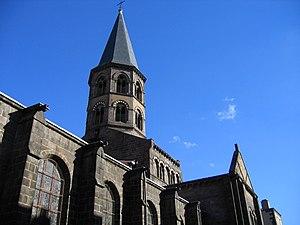
La basilique Saint-Amable | Commune
Cet article recense les monuments historiques de France classés en 1840, la première protection de ce type dans le pays.
La pierre de Volvic est une roche volcanique qui fut très utilisée dans les constructions notamment dans les environs de Clermont-Ferrand et de Riom. Elle a une couleur allant du gris clair à des teintes noires. Elle provient en très grande partie des carrières situées à proximité de Volvic.
Riom est une commune française située dans le département du Puy-de-Dôme, en région d'Auvergne-Rhône-Alpes. Elle possède sa propre unité urbaine qui s'intègre à l'aire urbaine de Clermont-Ferrand.
La Basilique Saint-Amable de Riom est le plus vaste édifice clérical d’Auvergne après la Cathédrale Notre-Dame-de-l'Assomption de Clermont-Ferrand. Située à Riom elle est basilique mineure depuis 1912, date à laquelle l'évêque de Clermont demanda au pape Saint Pie X son élévation à ce titre. Saint Pie X daigna souscrire à cette requête par un bref du 7 mars 1912. Elle est l'une des trois basiliques du diocèse de Clermont avec la basilique Notre-Dame du Port à Clermont-Ferrand et la basilique Notre-Dame d'Orcival à Orcival. Modifiée au cours de l'histoire, elle a été construite en grande partie au XIIᵉ siècle et au XIIIᵉ siècle. Surtout connue pour le saint auquel elle fut dédiée, la basilique Saint-Amable fut un lieu de pèlerinage jusqu'au début du XXᵉ siècle. Aujourd'hui elle est surtout connue pour son clocher et sa flèche en ardoise.